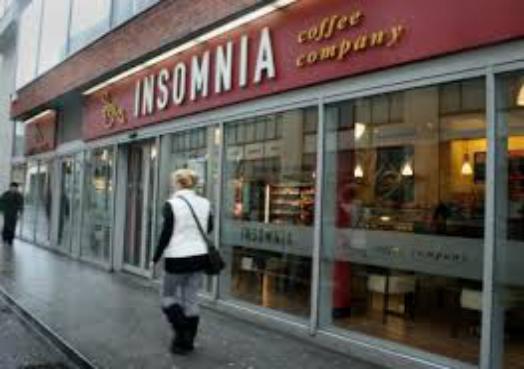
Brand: Insomnia Coffee Company
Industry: Food